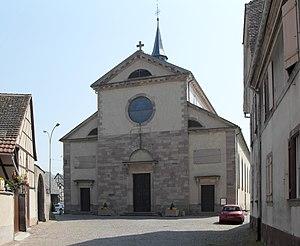
L'église Saint-Barthélemy à Sainte-Croix-en-Plaine, côté ouest